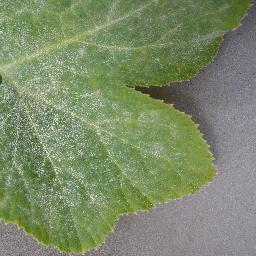
Label: Squash___Powdery_mildew